Music of Baltimore

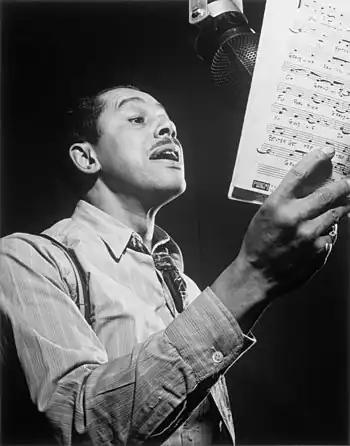
Cab Calloway

Baltimore had developed a local jazz scene by 1917, when the local black periodical, the "Baltimore Afro-American" noted its popularity in some areas. Two years later, black bandleader T. Henderson Kerr boasted that his act included "no jazz, no shaky music, no vulgar or suggestive dancing". Local jazz performers played on Baltimore Street, in an area known as "The Block", located between Calvert and Gay Streets. Jazz audiences flocked to music venues in the area and elsewhere, such as the amusement parks around Baltimore; some of the more prominent venues included the Richmond Market Armory, the Old Fifth Regiment Armory, the Pythian Castle Hall and the Galilean Fisherman Hall. By the 1930s, however, The Ritz was the largest club on Pennsylvania Avenue, and was home to Sammy Louis' band, who toured to great acclaim throughout the region.